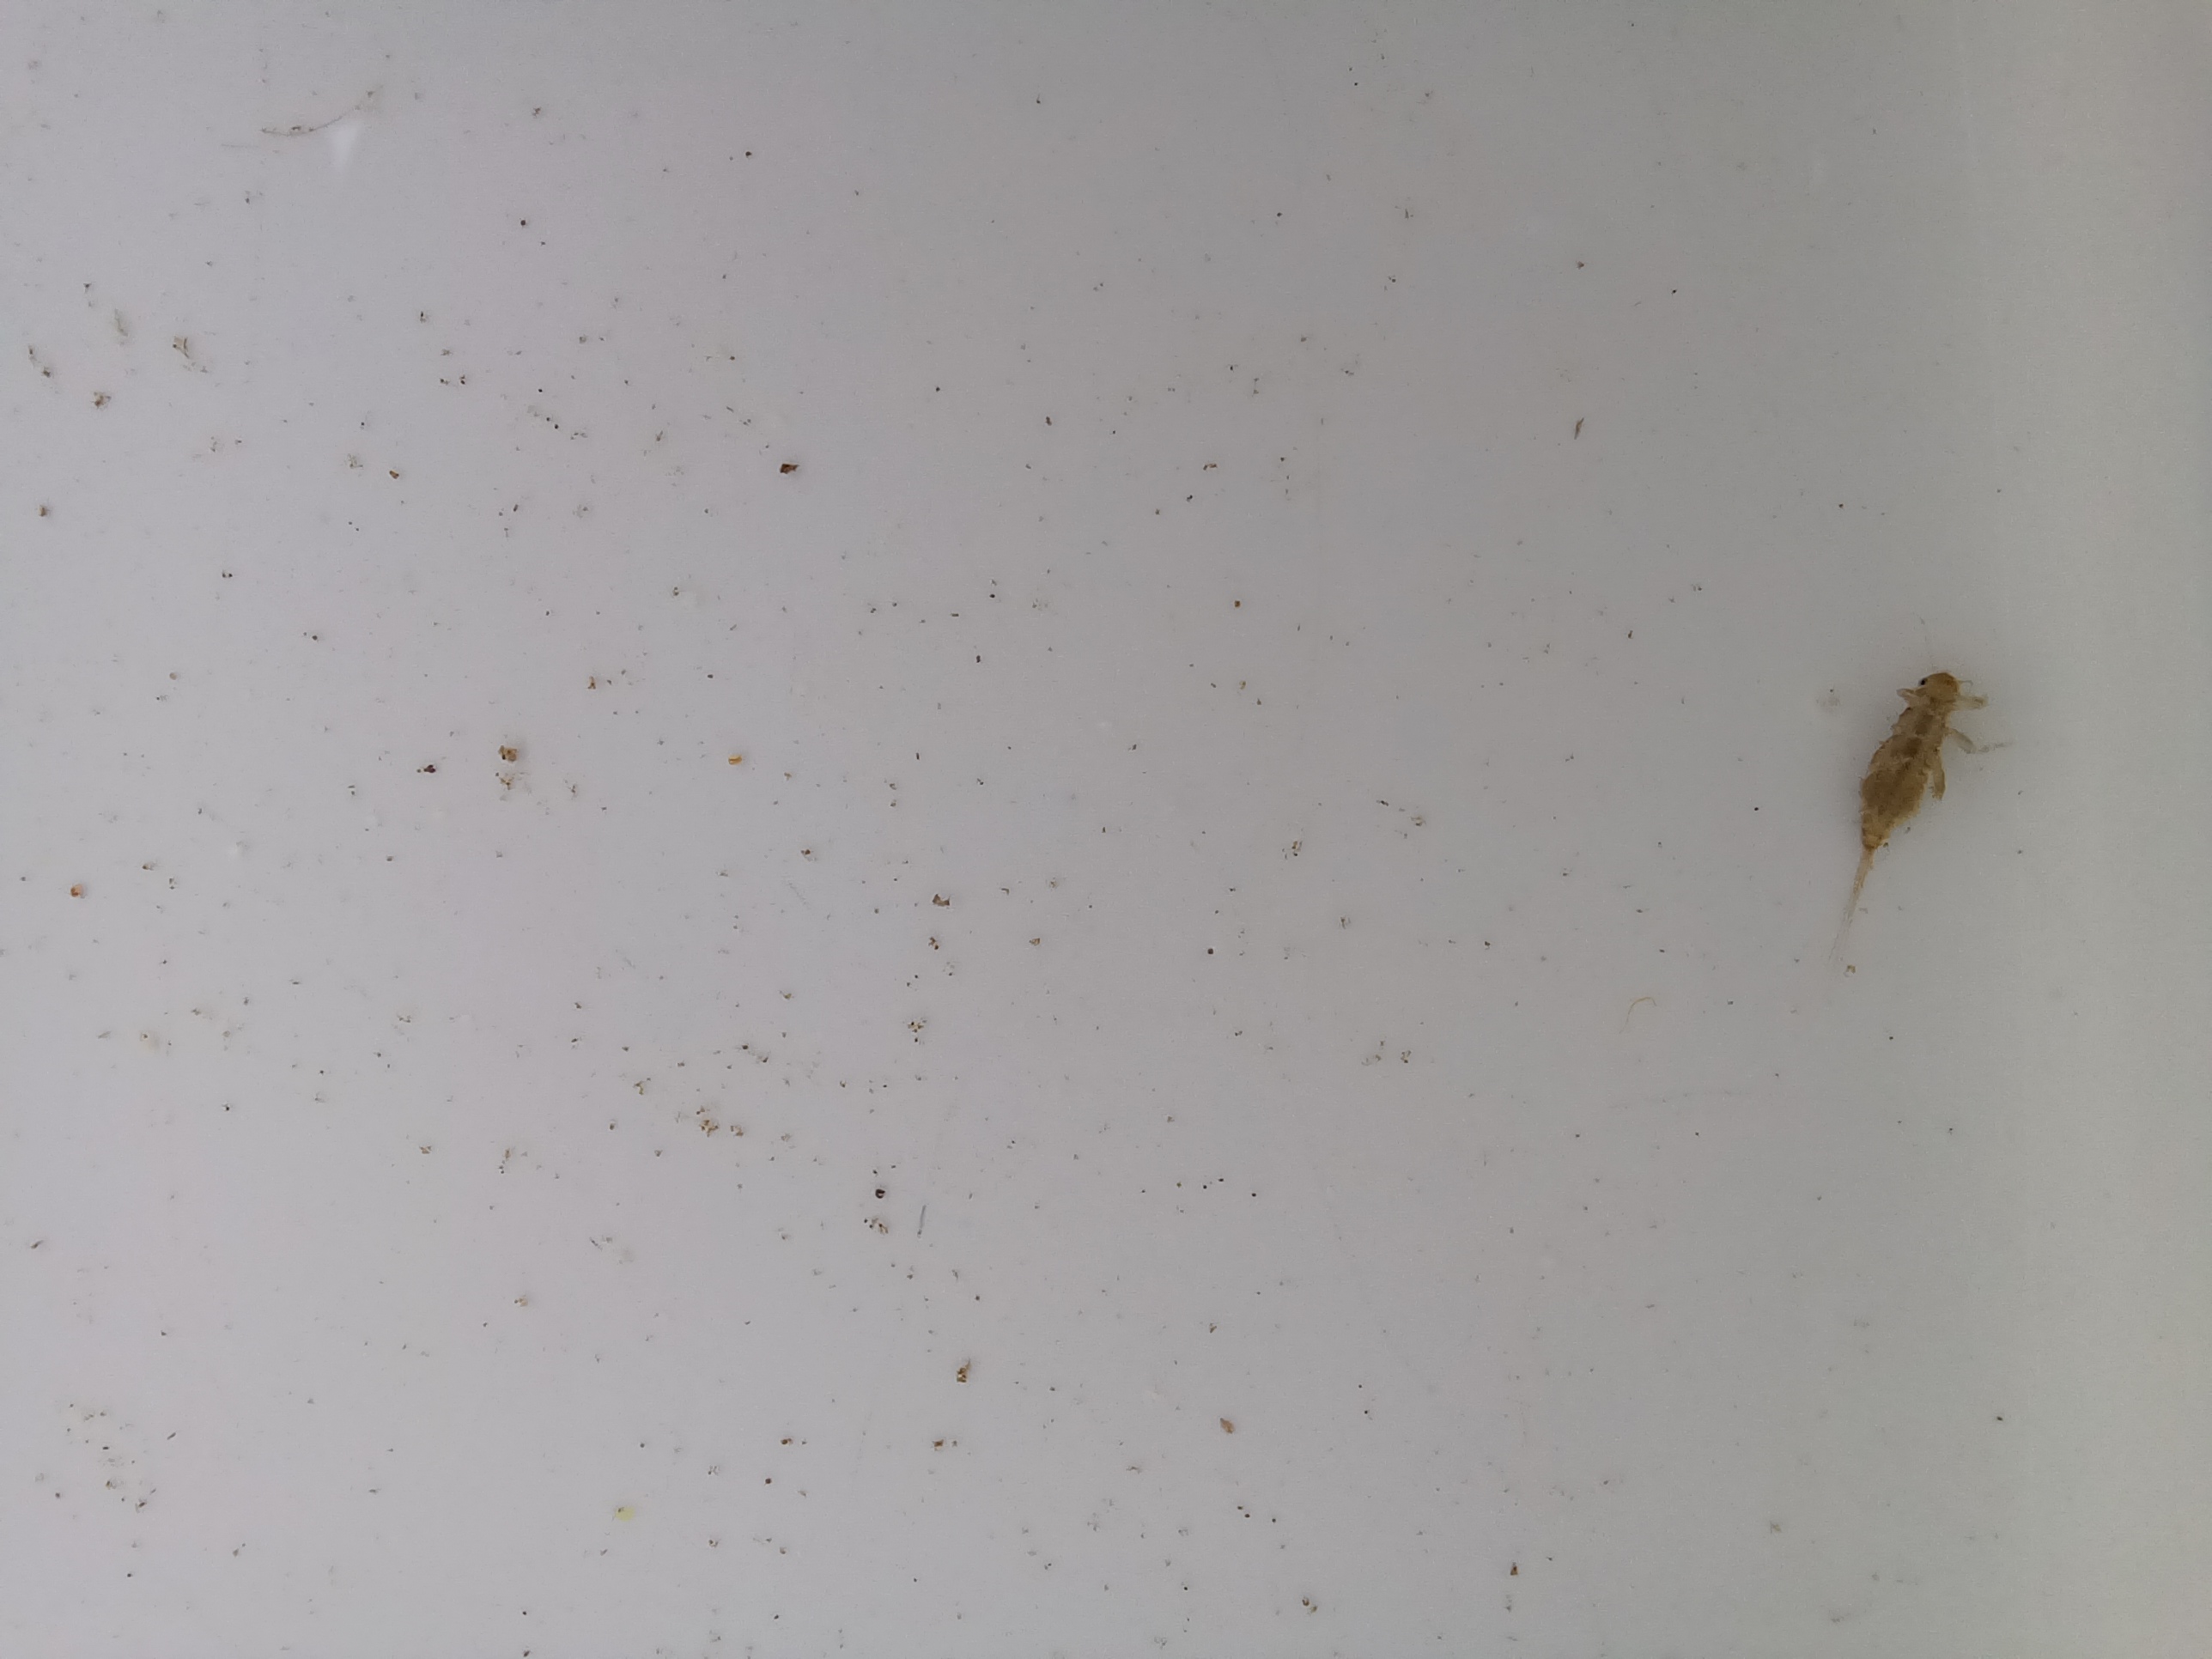
Macroinvertebrate group: other_mayflies